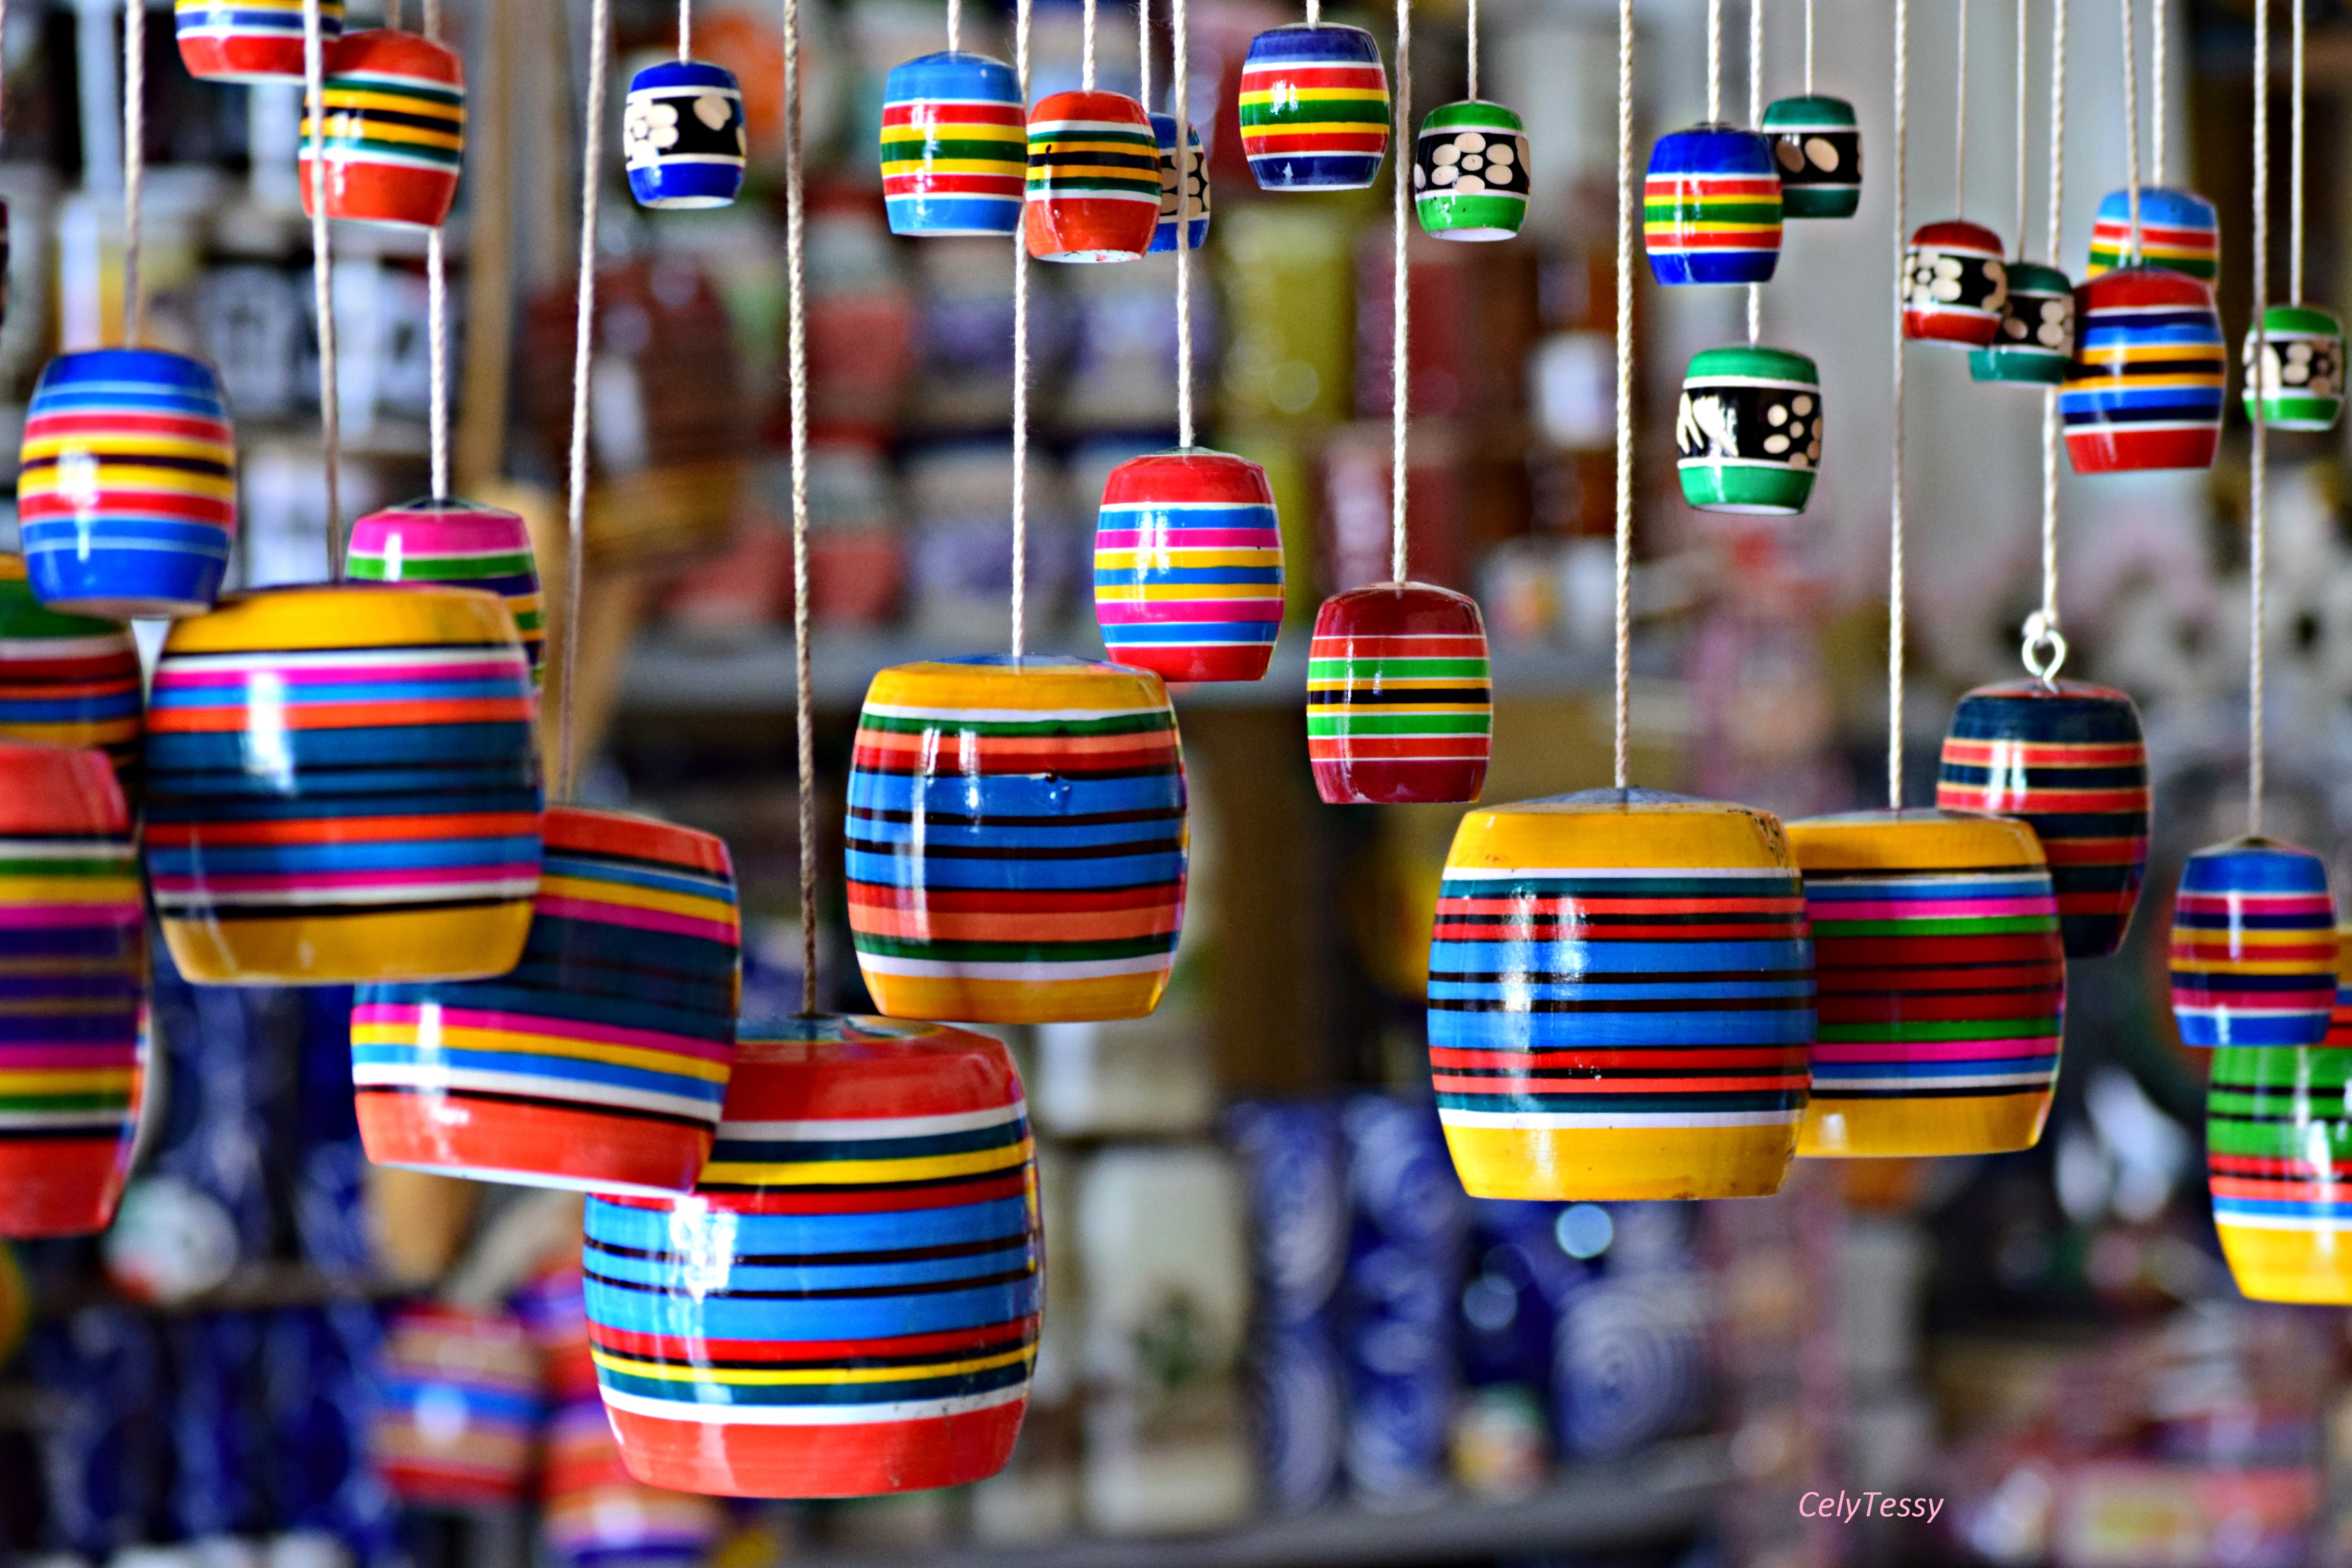
wood, objects, toys, colors, craft, pinewood, mexico, tradition, product